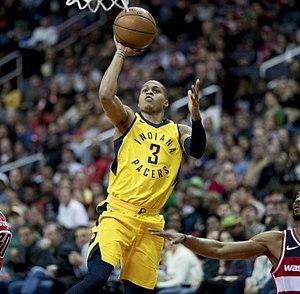
Joseph Michael Young, né le 27 juin 1992 à Houston, Texas, est un joueur américain de basket-ball. Il évolue aux postes d'arrière et de meneur. Il est le fils de l'ancien joueur de la National Basketball Association, Michael Young. Il a évolué dans 2 équipes universitaires NCAA, d'abord aux Cougars de Houston puis aux Ducks de l'Oregon ou il y termine son cursus. Il fut sélectionné par la suite en 43ᵉ position de la Draft NBA 2015 par les Pacers de l'Indiana.